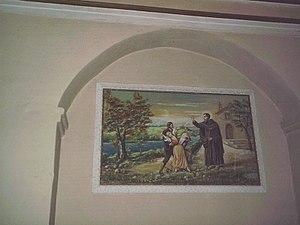
Saint Dominique abbé, connu aussi comme San Dominique de Foligno ou saint Domenico de Sora, en latin Dominicus de Sora e Dominicus Confessoris, est un abbé italien, réformateur de la vie monastique, à cheval sur le Xᵉ et le XIᵉ siècle.